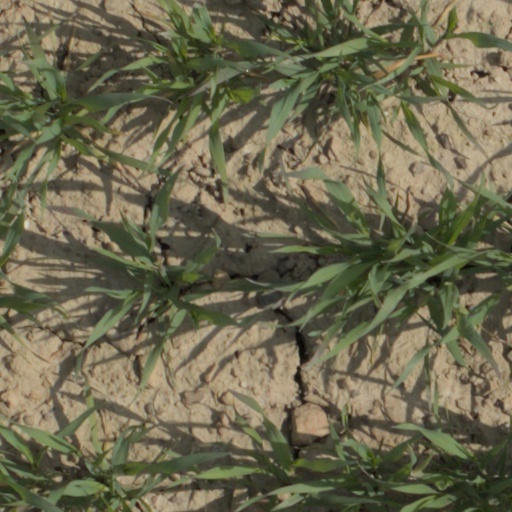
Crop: wheat